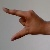
The image shows a hand gesture representing the letter 'Z' in Indian Sign Language.